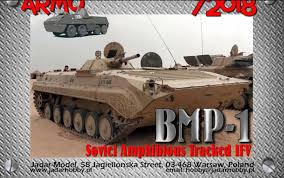
Label: BMP